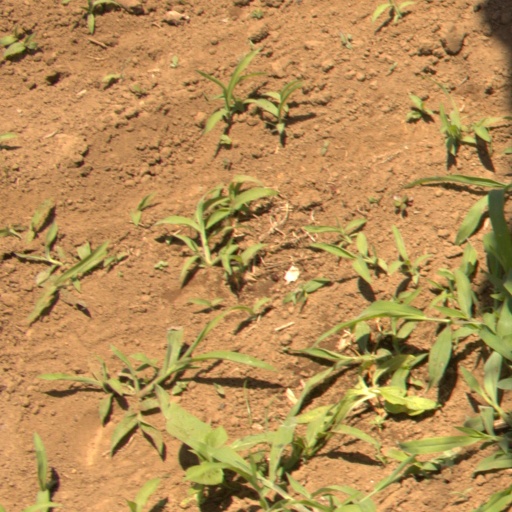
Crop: Jerusalem artichoke